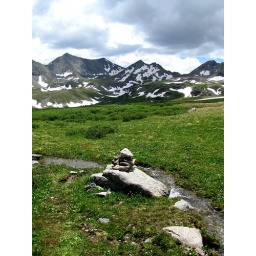
a bowl in the mountains above treeline